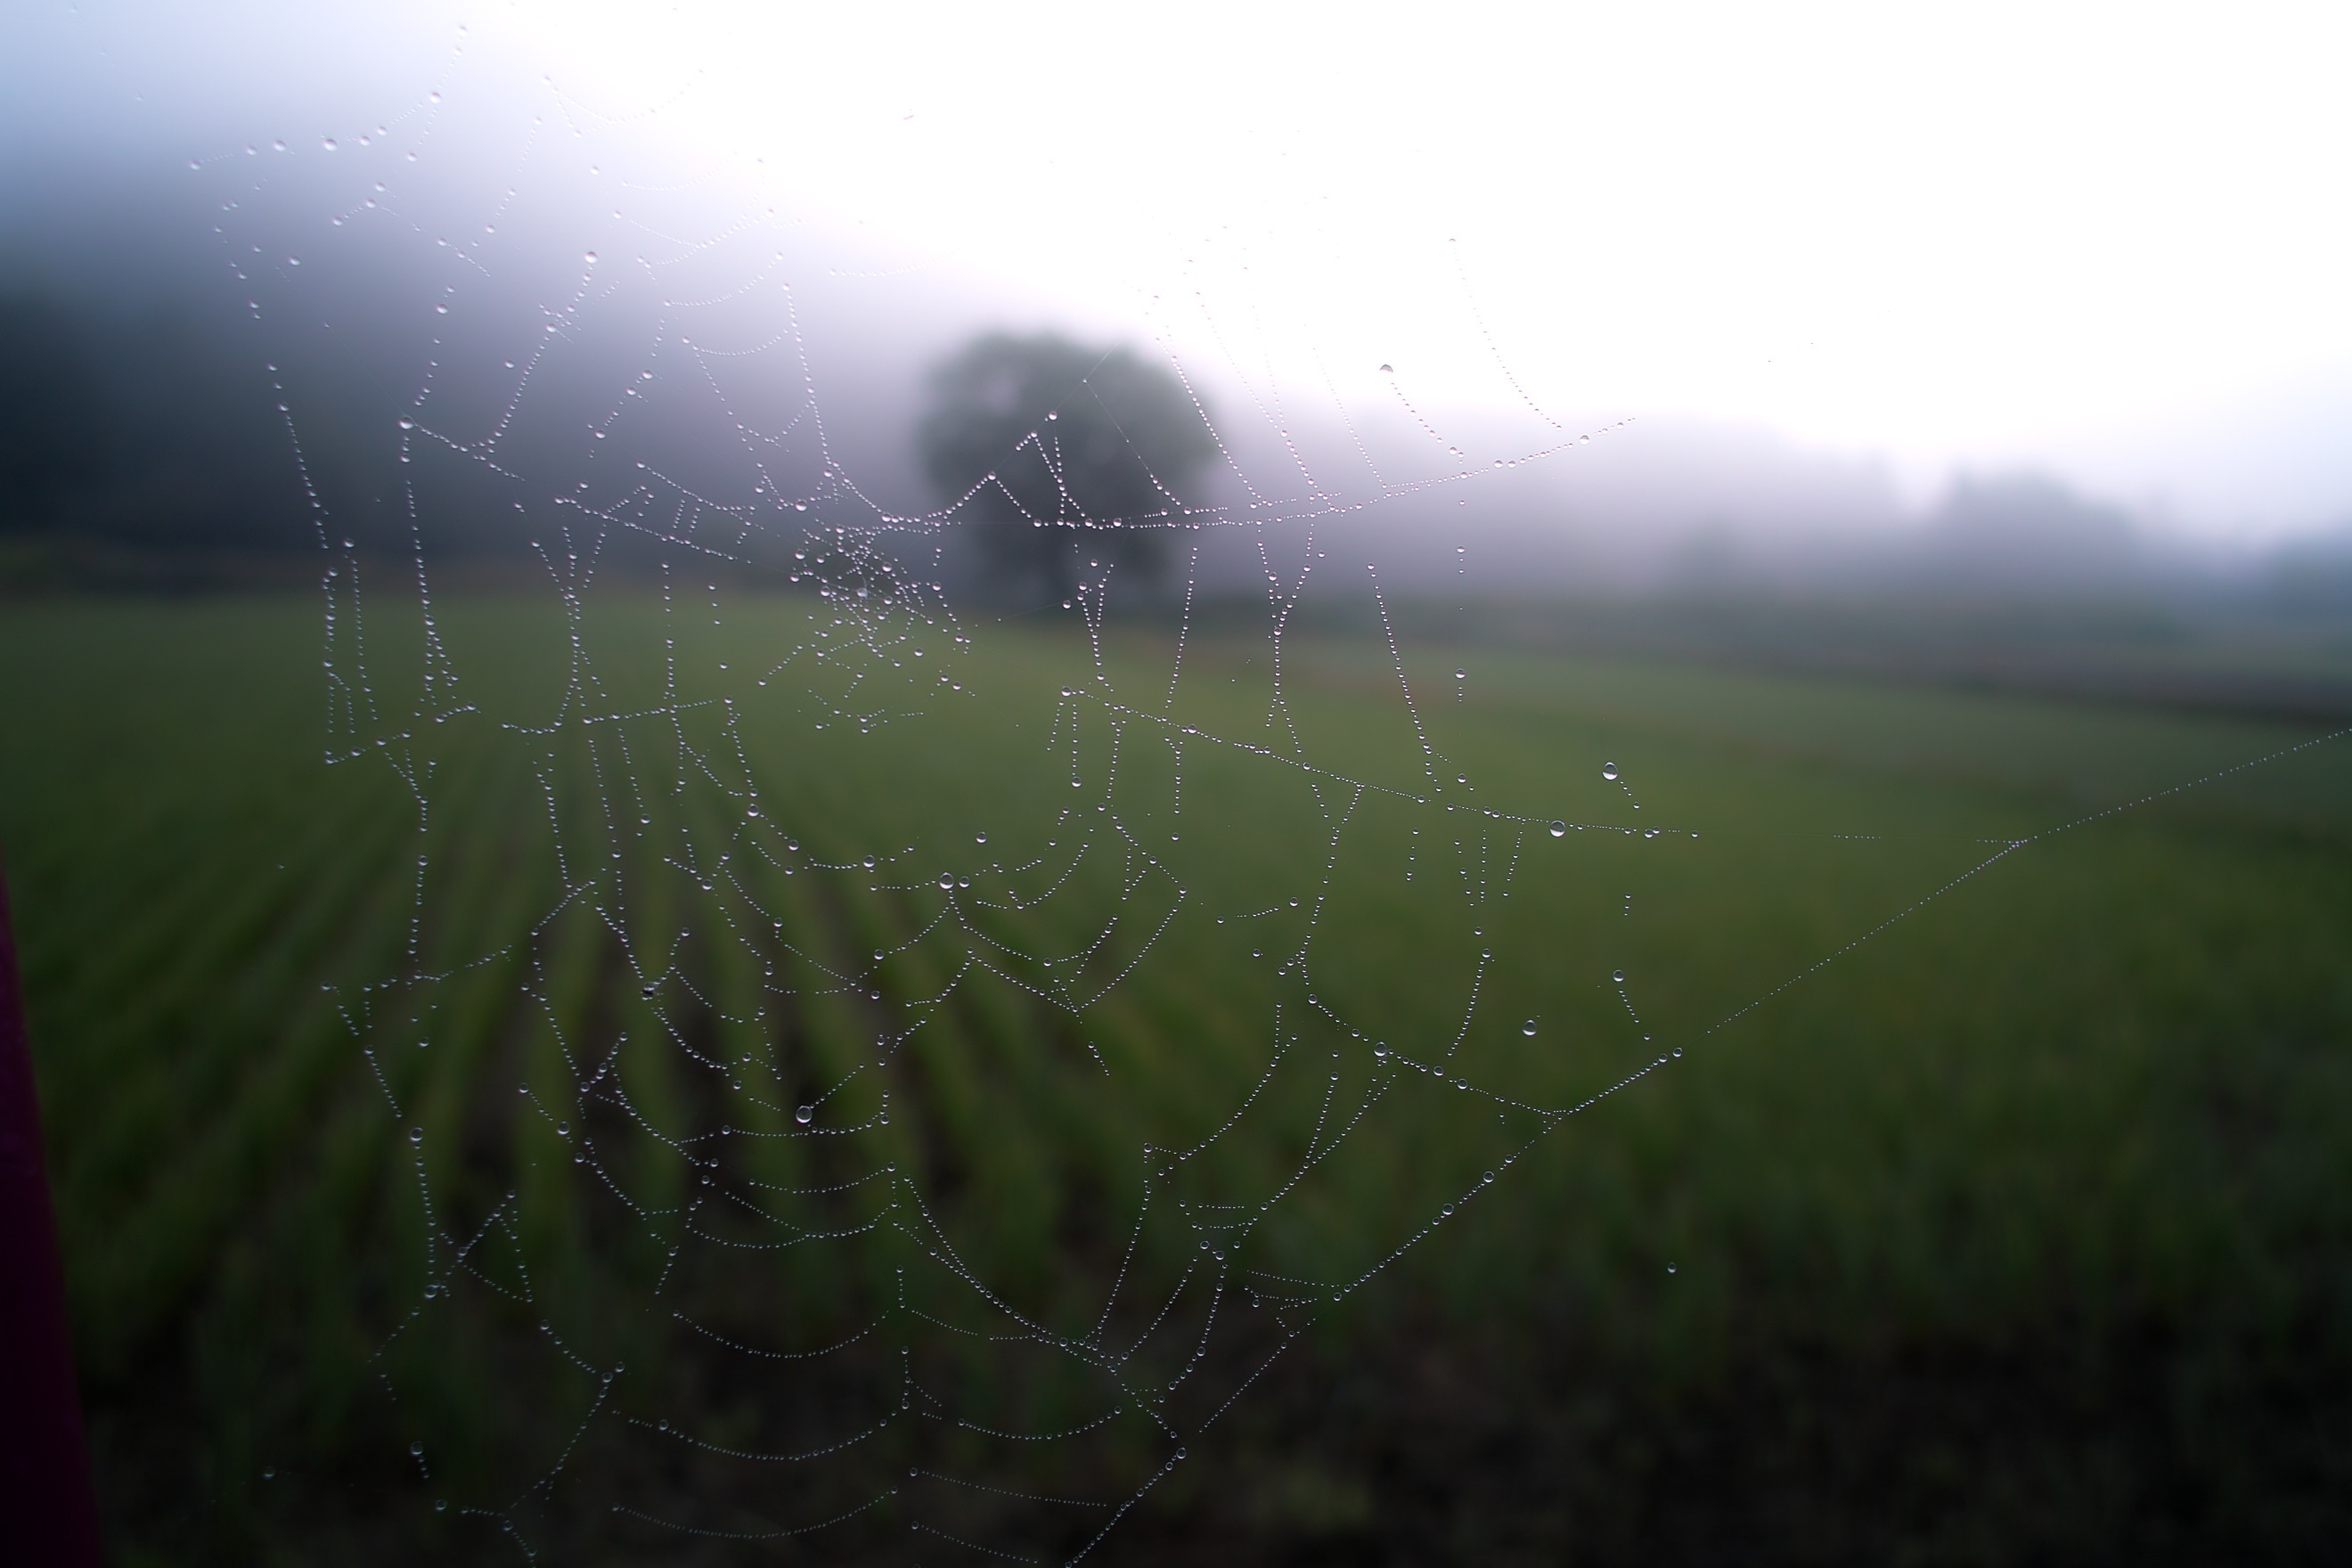
water, nature, grass, dew, light, field, sunlight, morning, leaf, spooky, spiderweb, web, pattern, green, weather, spider web, cobweb, net, sticky, arachnid, creepy, moisture, macro photography, atmospheric phenomenon